TMI Episcopal

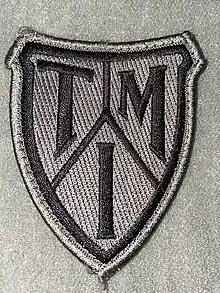
TMI shoulder patch for the digital ACU pattern

Approximately one third of TMI students are members of the Corps of Cadets. The TMI Corps of Cadets is under the command of MAJ Joseph Claburn (USA, Ret.), who has been the Commandant of Cadets since the beginning of the 2019-2020 school year. MAJ Claburn served as both the Assistant Commandant and Deputy Commandant between 2012 and 2018. Cadre members CW3 Casey Reed (USA, Ret.) serves as the JROTC Army Instructor, and SFC Minnette Sandoval Cornish (USAR) serves as the Assistant Commandant in charge of Middle School Cadets. The high school leadership program is affiliated with the United States Army's Junior Reserve Officers' Training Corps. The Panther Battalion has also been named as an Honor Unit with Distinction, the highest possible unit award for a school JROTC program, for over a decade. Due to its high ranking, TMI cadets can apply for places at United States Service academies without the congressional recommendation usually required.